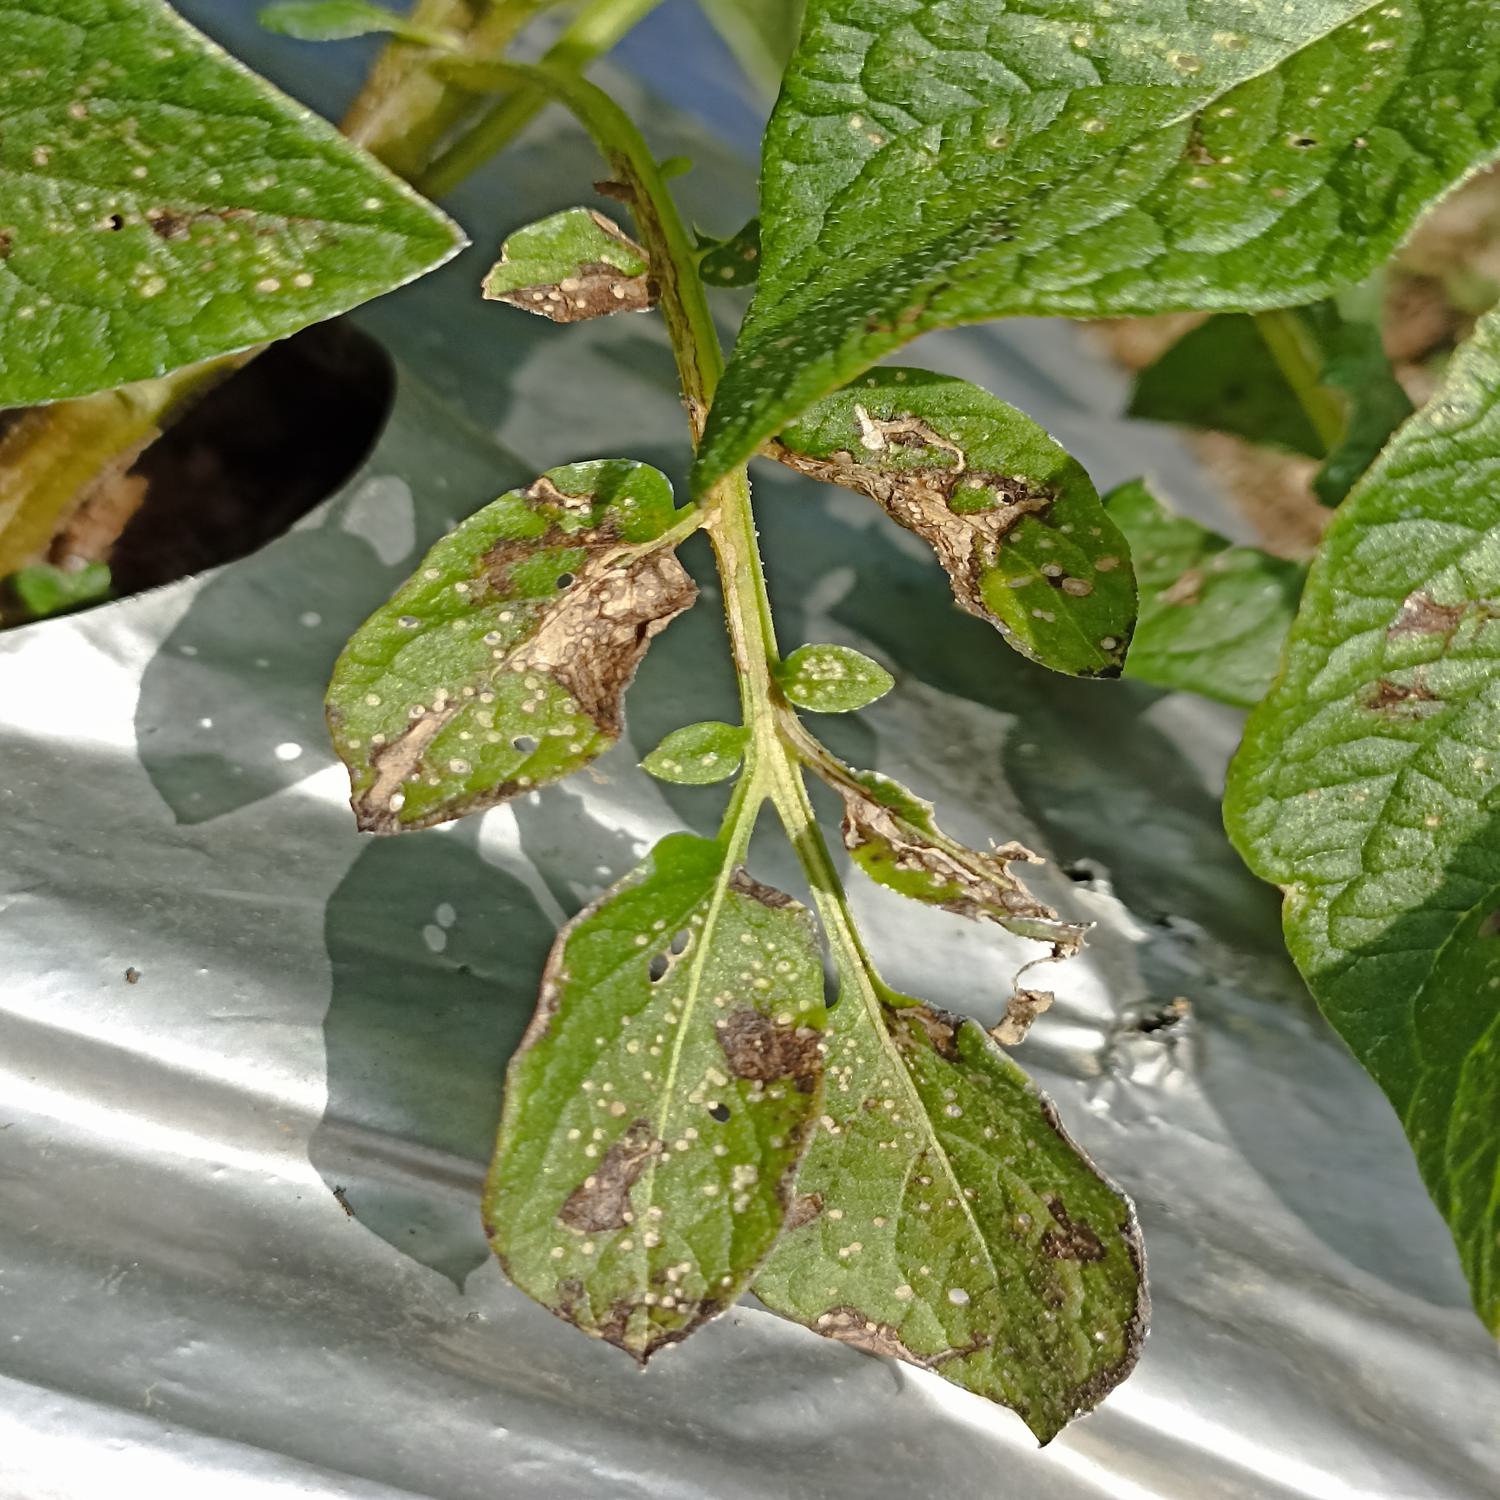
Label: Pest